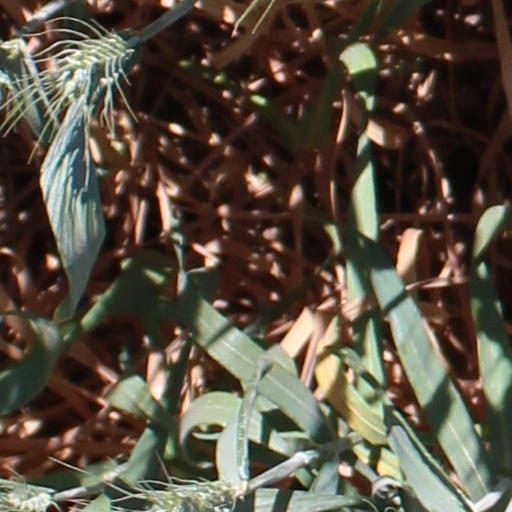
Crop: wheat